Pooyan

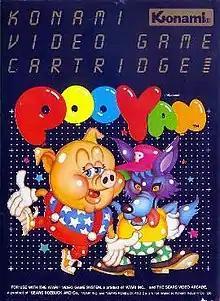

is a fixed shooter arcade video game released by Konami in Japan in 1982. It was manufactured in North America by Stern Electronics. The player controls "Mama", a pig whose babies have been kidnapped by a group of wolves.